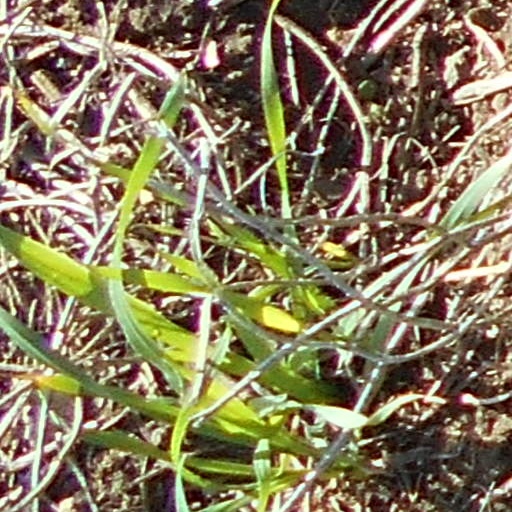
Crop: wheat